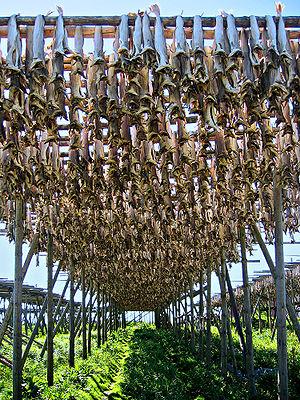
La déshydratation désigne, de manière générale, la perte de l'eau d'un corps.
Le séchage est un procédé qui sépare un liquide d'un solide, d'un semi-solide, voire d'un liquide par évaporation. Cette opération est endothermique et nécessite donc l'apport d'énergie
Hammerfest est une commune du nord de la Norvège, située dans le comté de Troms og Finnmark considérée comme la ville la plus septentrionale du monde.